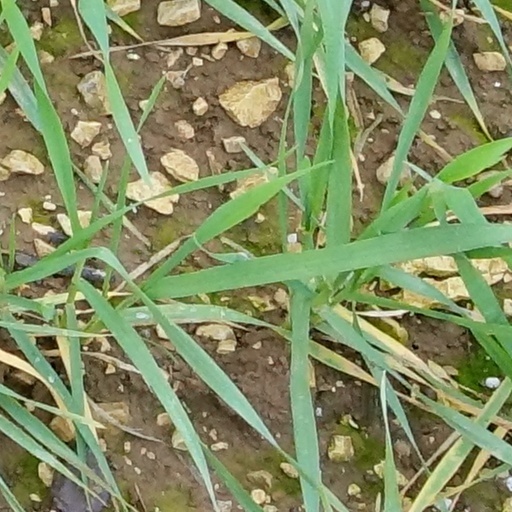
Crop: wheat